Bedfords Park

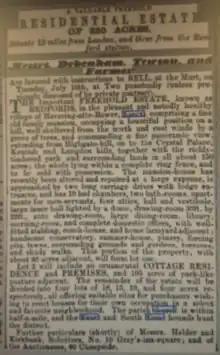
Bedfords Park for sale - 1867

It was purchased 3 years later from the mortgagee of the previous owner by Henry R. Stone in 1870. His son Henry J. Stone was the last lord of the manor, and although in parts, Bedfords was sold to Romford Urban District Council by his widow in 1933.